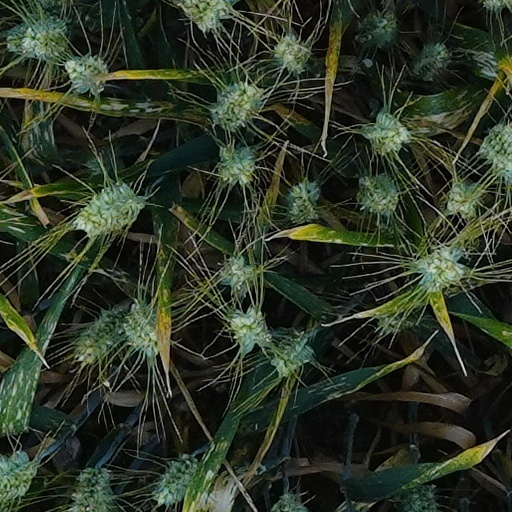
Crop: wheat